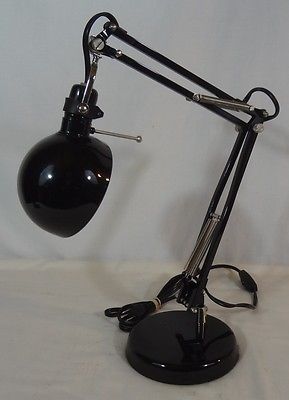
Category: lamp